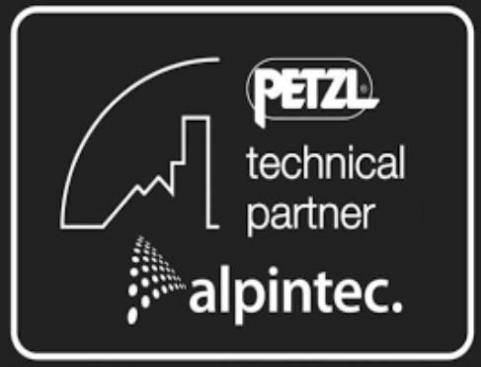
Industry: Clothes